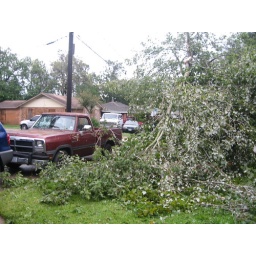
Thankfully the tree only broke in half instead of falling into the roof and missed Ryan's truck.